Hidalgo Serra

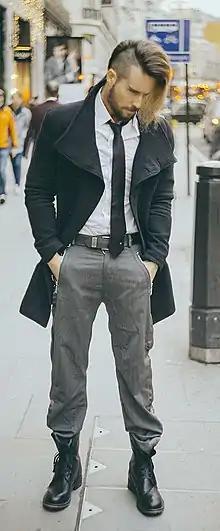

Hidalgo Serra is a Spanish-Italian contemporary artist, actor, director, writer and music producer. He is the co-founder of Underdogs Animation Studio, and works there as a writer and director. Together with Gianfranco Bortolotti and Silver Pozzoli, he was in the band Club House, which had singles reaching the top of the charts. Also, he is the member of the Estonian Film Directors Guild. Currently, he lives in Rome, Italy, and is mainly focused on contemporary art.